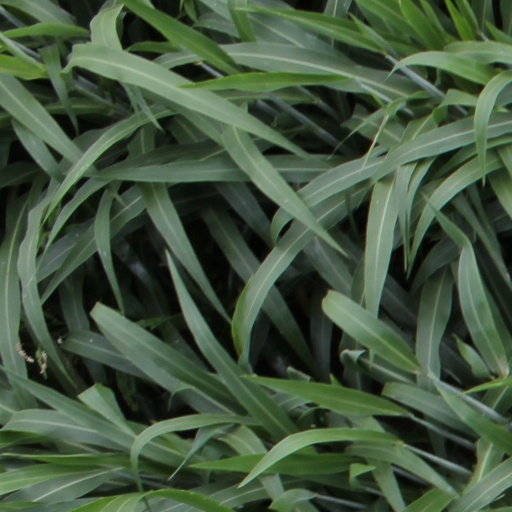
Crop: sorghum